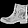
Label: Ankle boot